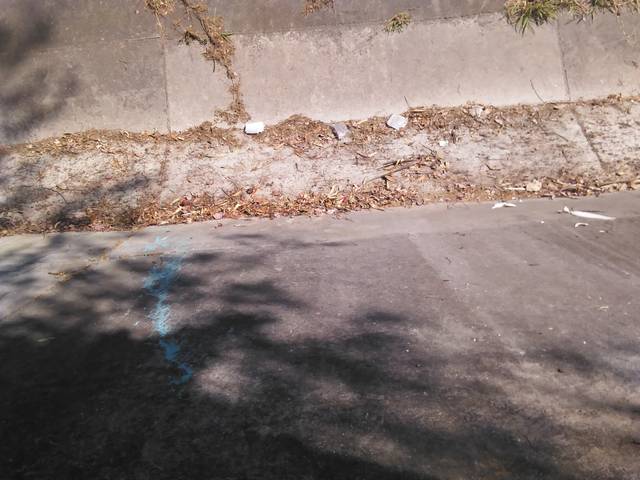
Region: Mexico
Coordinates: 21.494, -104.885